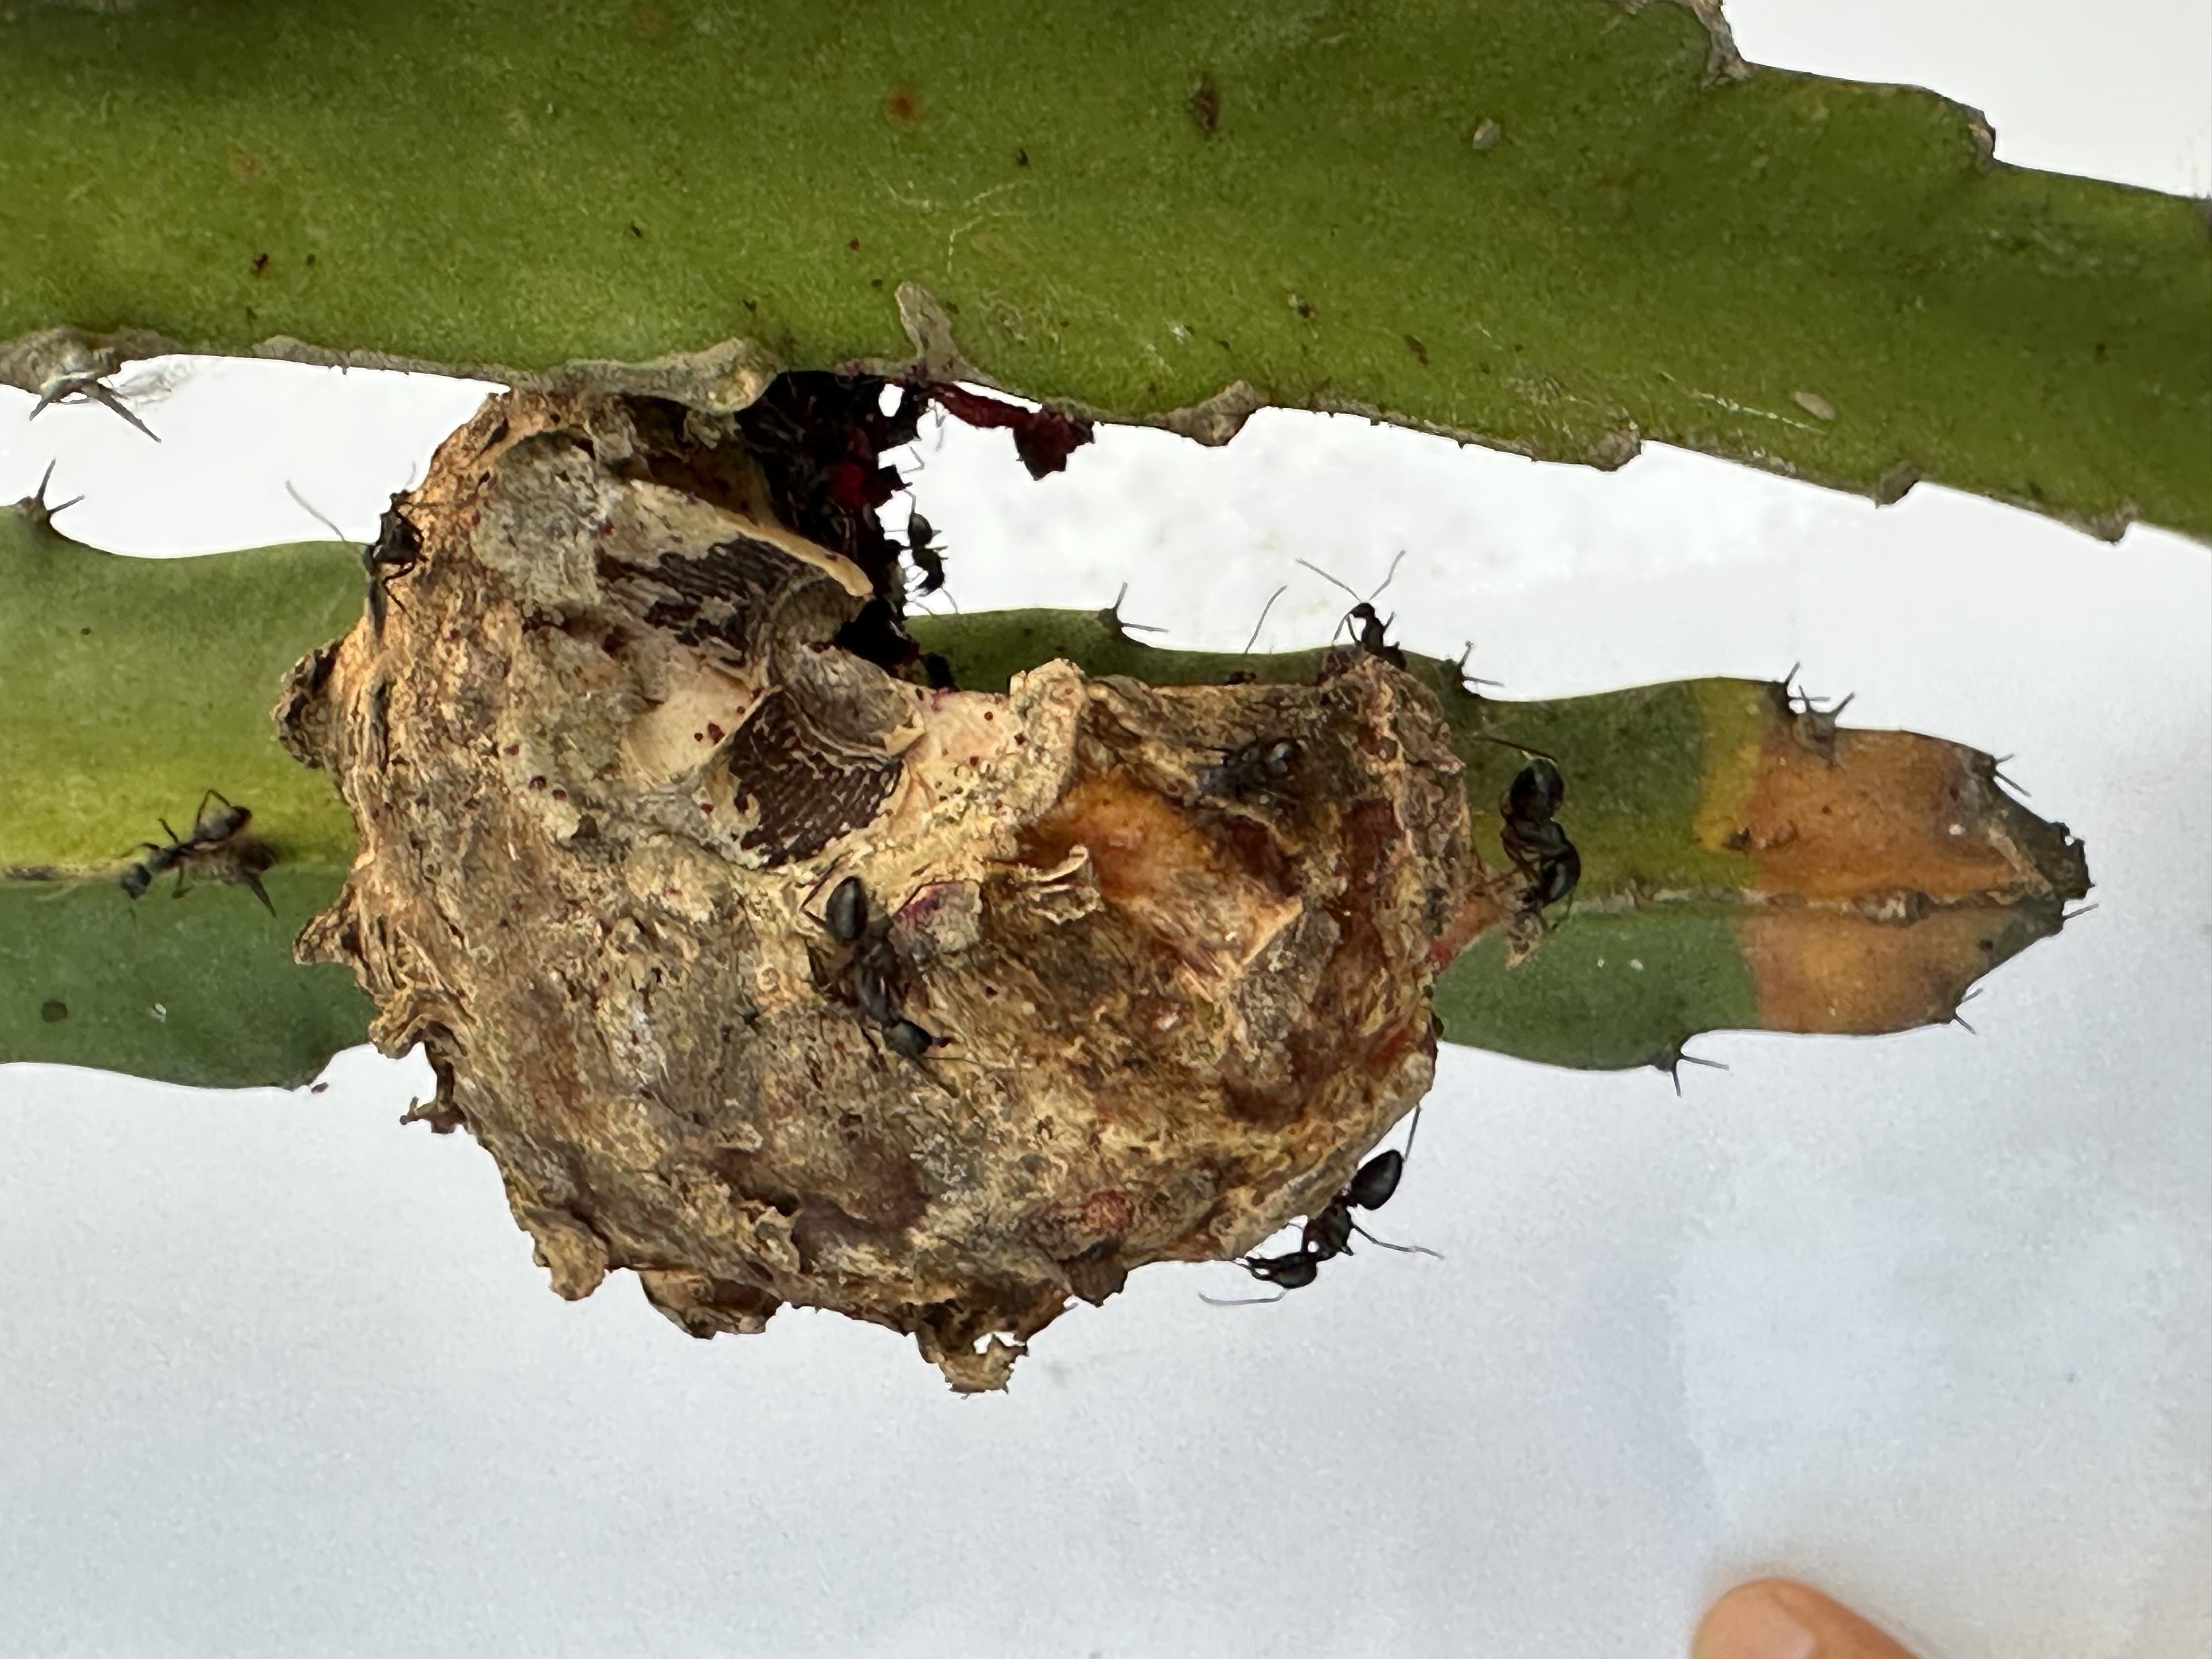
Label: Bad fruit